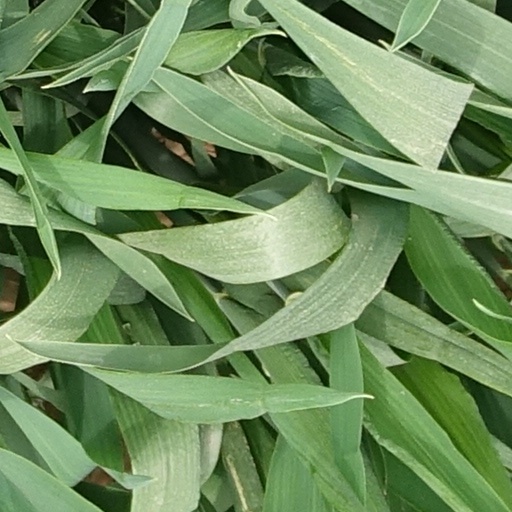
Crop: wheat